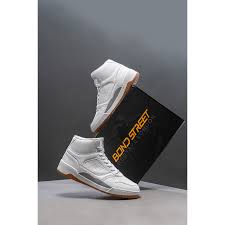
Label: Sneaker